Sosnovoborsk, Krasnoyarsk Krai

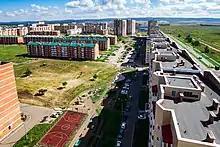
The view of new Sosnovoborsk district

As of January 1, 2022, in terms of population, the city was in 369th place out of 1117cities of the Russian Federation.